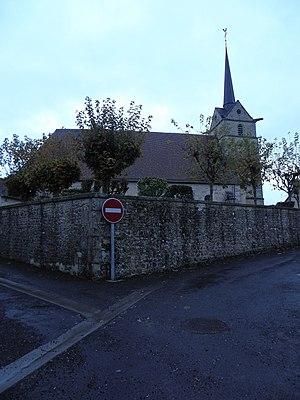
Église Saint-Aubin de Saint-Aubin-d'Appenai (61).